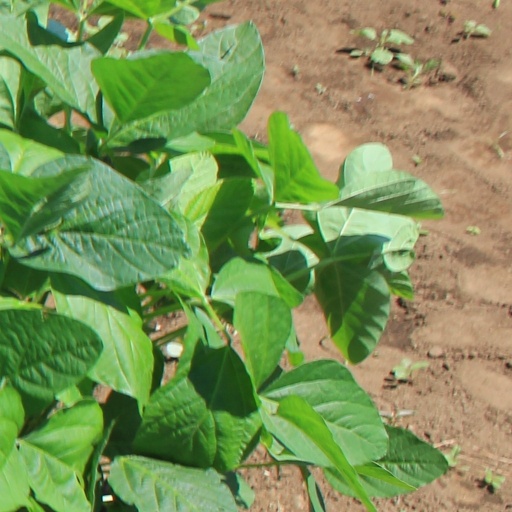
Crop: soybean